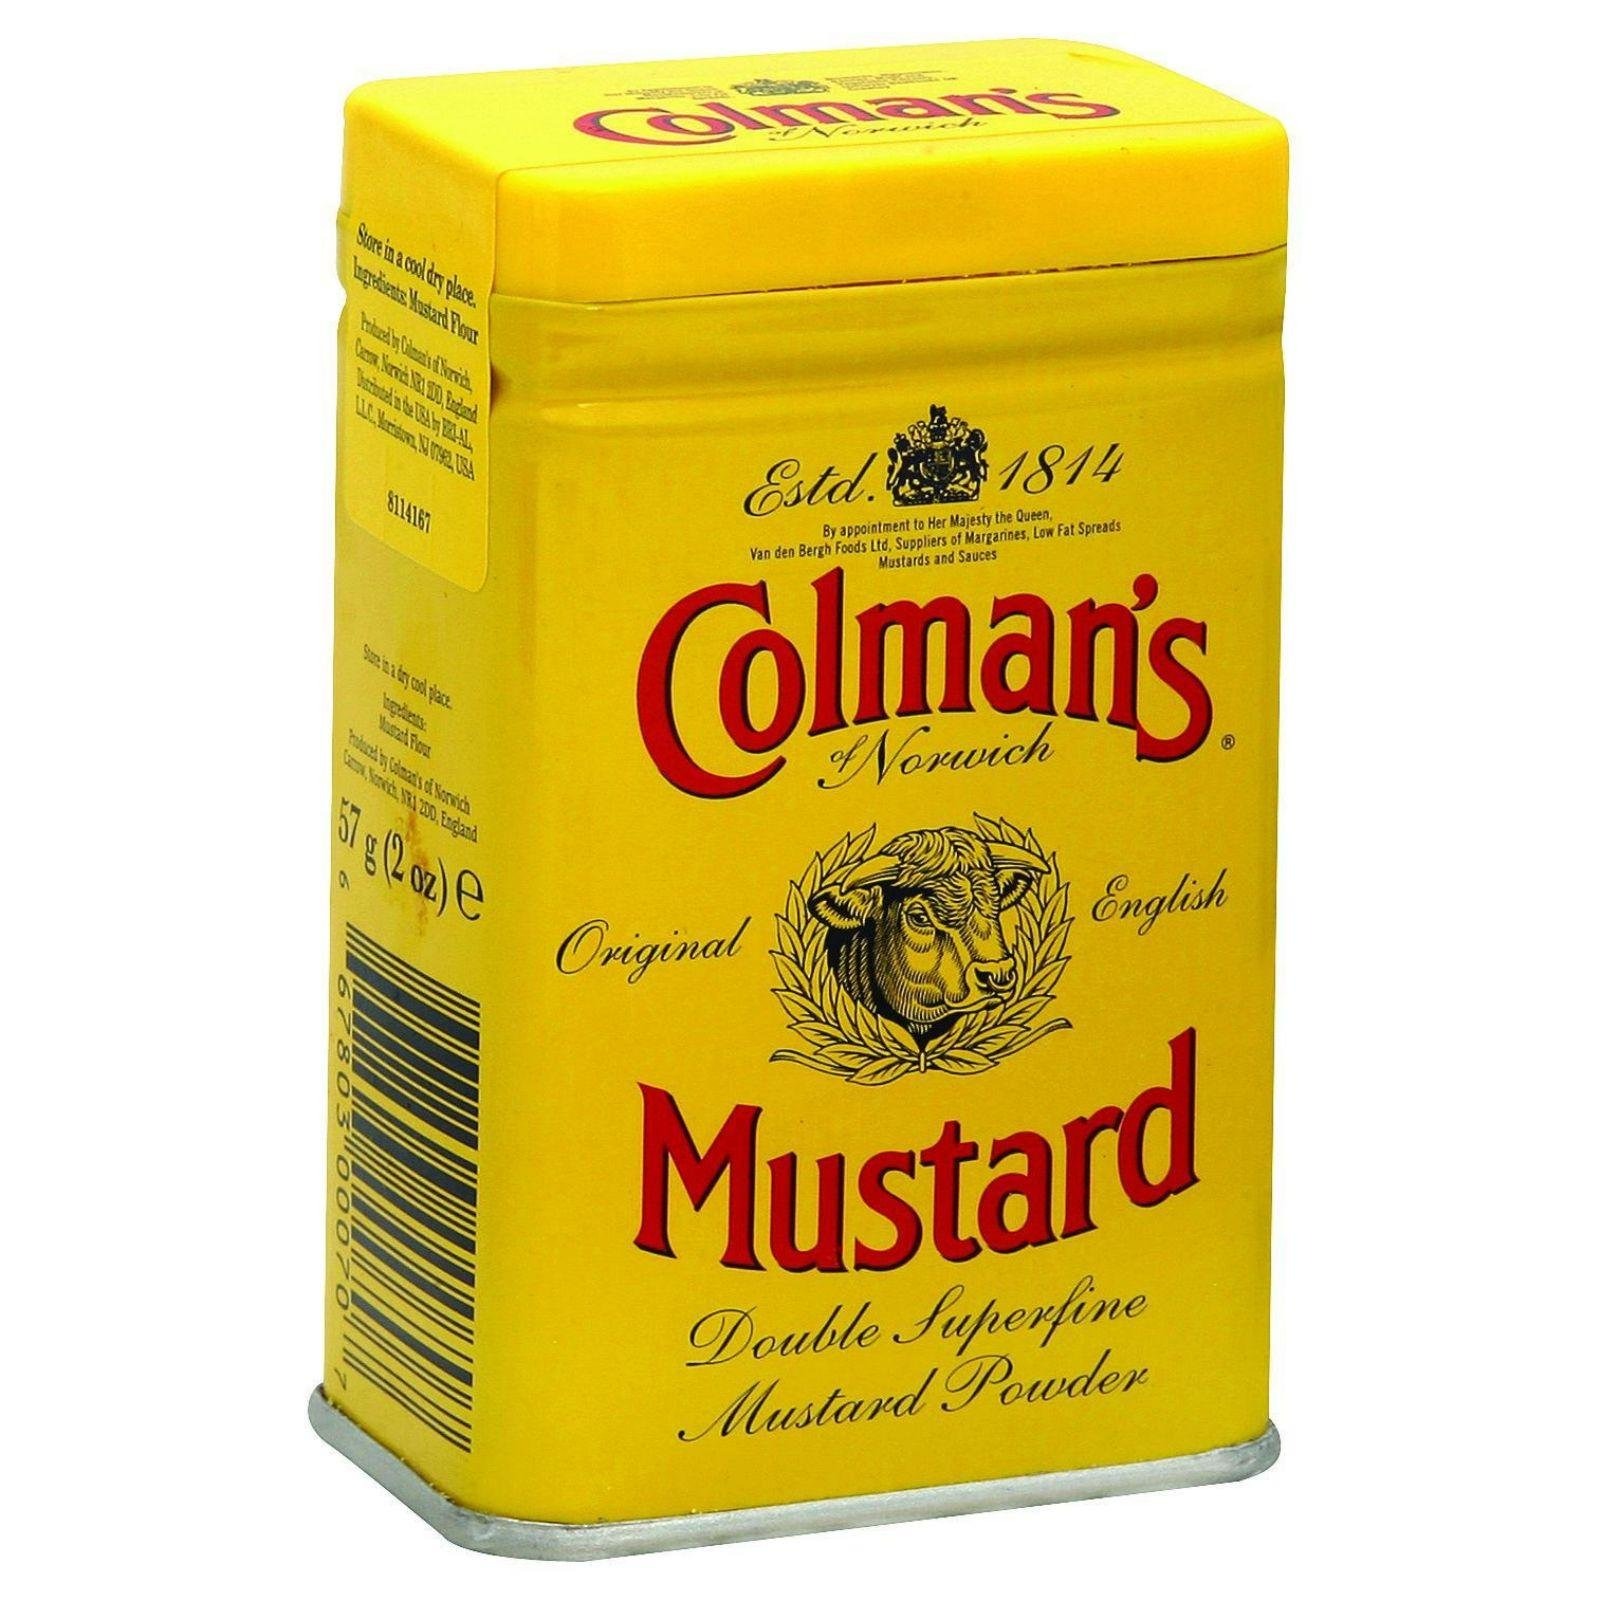
Item Name: Colman's, Dry Mustard Powder, 4 oz
Bullet Point 1: Dry Mustard Powder
Bullet Point 2: Colman
Bullet Point 3: Just add cold water to make a classic English condiment
Bullet Point 4: A pinch or two of dry mustard is perfect for perking up a vinaigrette dressing
Bullet Point 5: Colman's Mustard has been the favoured mustard of both the Royal Family and the British nation since 1814
Bullet Point 6: To enjoy Colman's in true British style pair with roasts, sausage, cold meats, or liven up your sandwichs and dips
Bullet Point 7: Product of Great Britain
Value: 2.0
Unit: Ounce

Price: 7.76